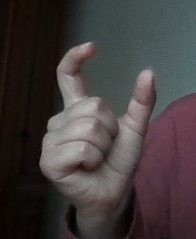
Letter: nun